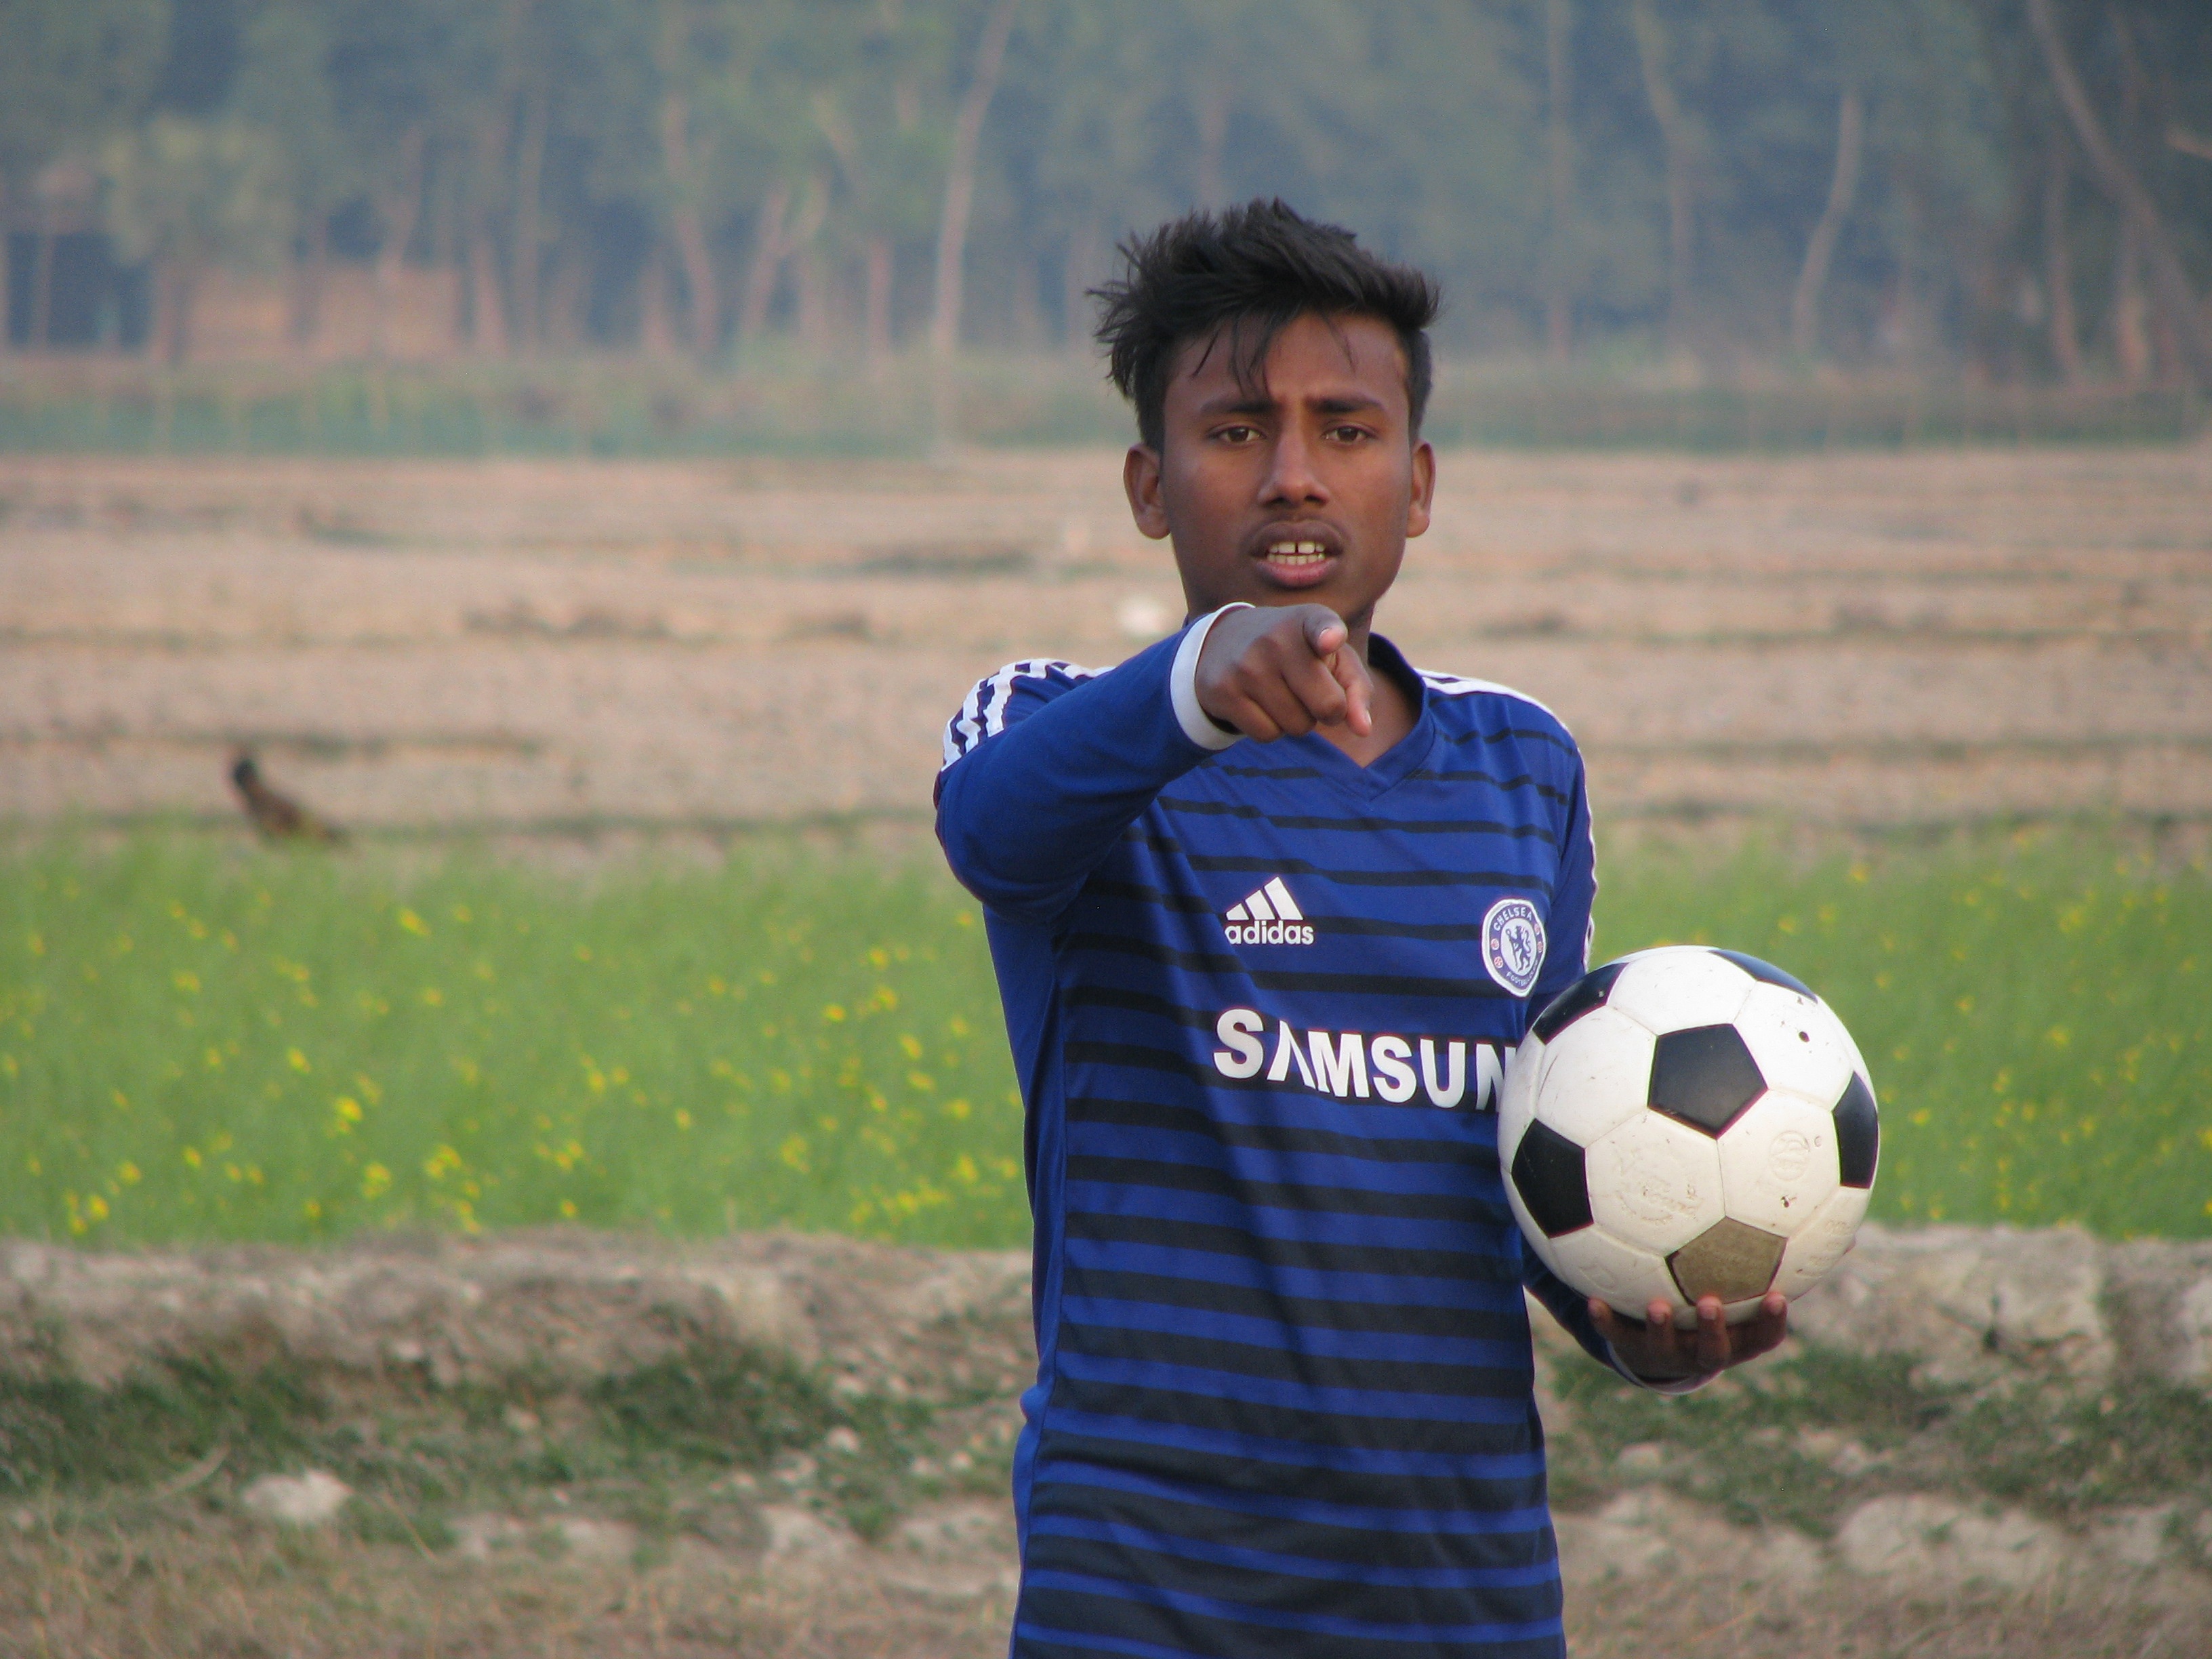
landscape, sport, field, play, village, soccer, football, player, ball, bangladesh, football player